Maritime Partnership Exercise

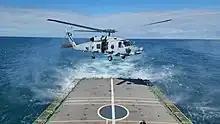
Australian Navy helicopter of HMAS Anzac approaching INS Sumedha's flight deck during a Maritime Partnership Exercise 2022

Royal Australian Navy (RAN) ships HMAS Adelaide along with HMAS Anzac participated in Maritime Partnership Exercise held in the Bay of Bengal during 2-3 November 2022, with the Indian Navy Ships Jalashwa and Kavaratti, including their embarked helicopters. The tactical manoeuvres, helicopter landings, and amphibious operations incorporated in the training exercises demonstrated the significant level of interoperability between the two navies.